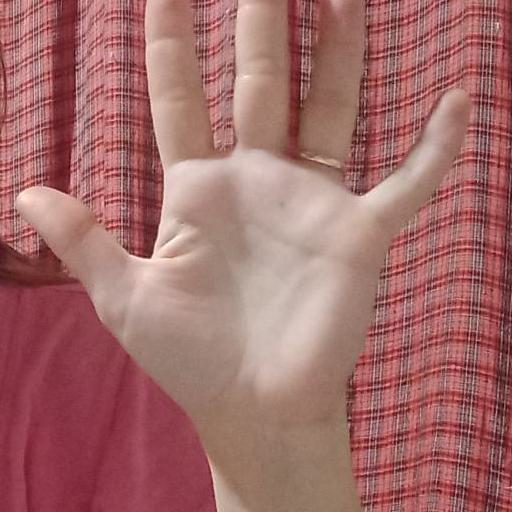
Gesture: palm